Thanos Rising

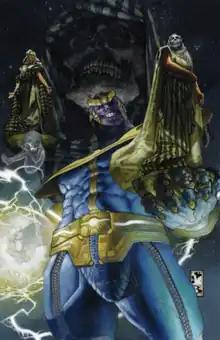
Thanos on the cover of "Thanos Rising" #3 (June 2013). Art by Simone Bianchi and Ive Svorcina.

Thanos then begins to move on to bigger and better subjects believing his killing spree to be nothing more than a scientific experiment in the name of knowledge. He moves from dissecting lizards to cave apes and eventually starts killing his fellow eternals starting with 2 teens from his school. He admits to the girl that he has feelings for her and tries to kiss her and says he can make her love him. She says the only love he knows is the love of killing. He then decides to find out the cause of his bloodlust rationalizing a genetic reason. He then turns to his mother strapped to a table and tells her that once he has found out what the reason for his insanity is and has cut it out of her that he won't have to be a monster anymore. He then proceeds to dissect her and apologizes that she didn't succeed in killing him when he was first born.